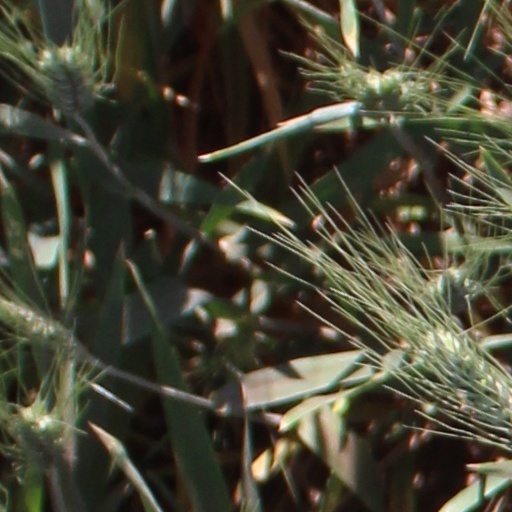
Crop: wheat